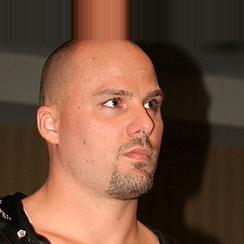
Age: 31